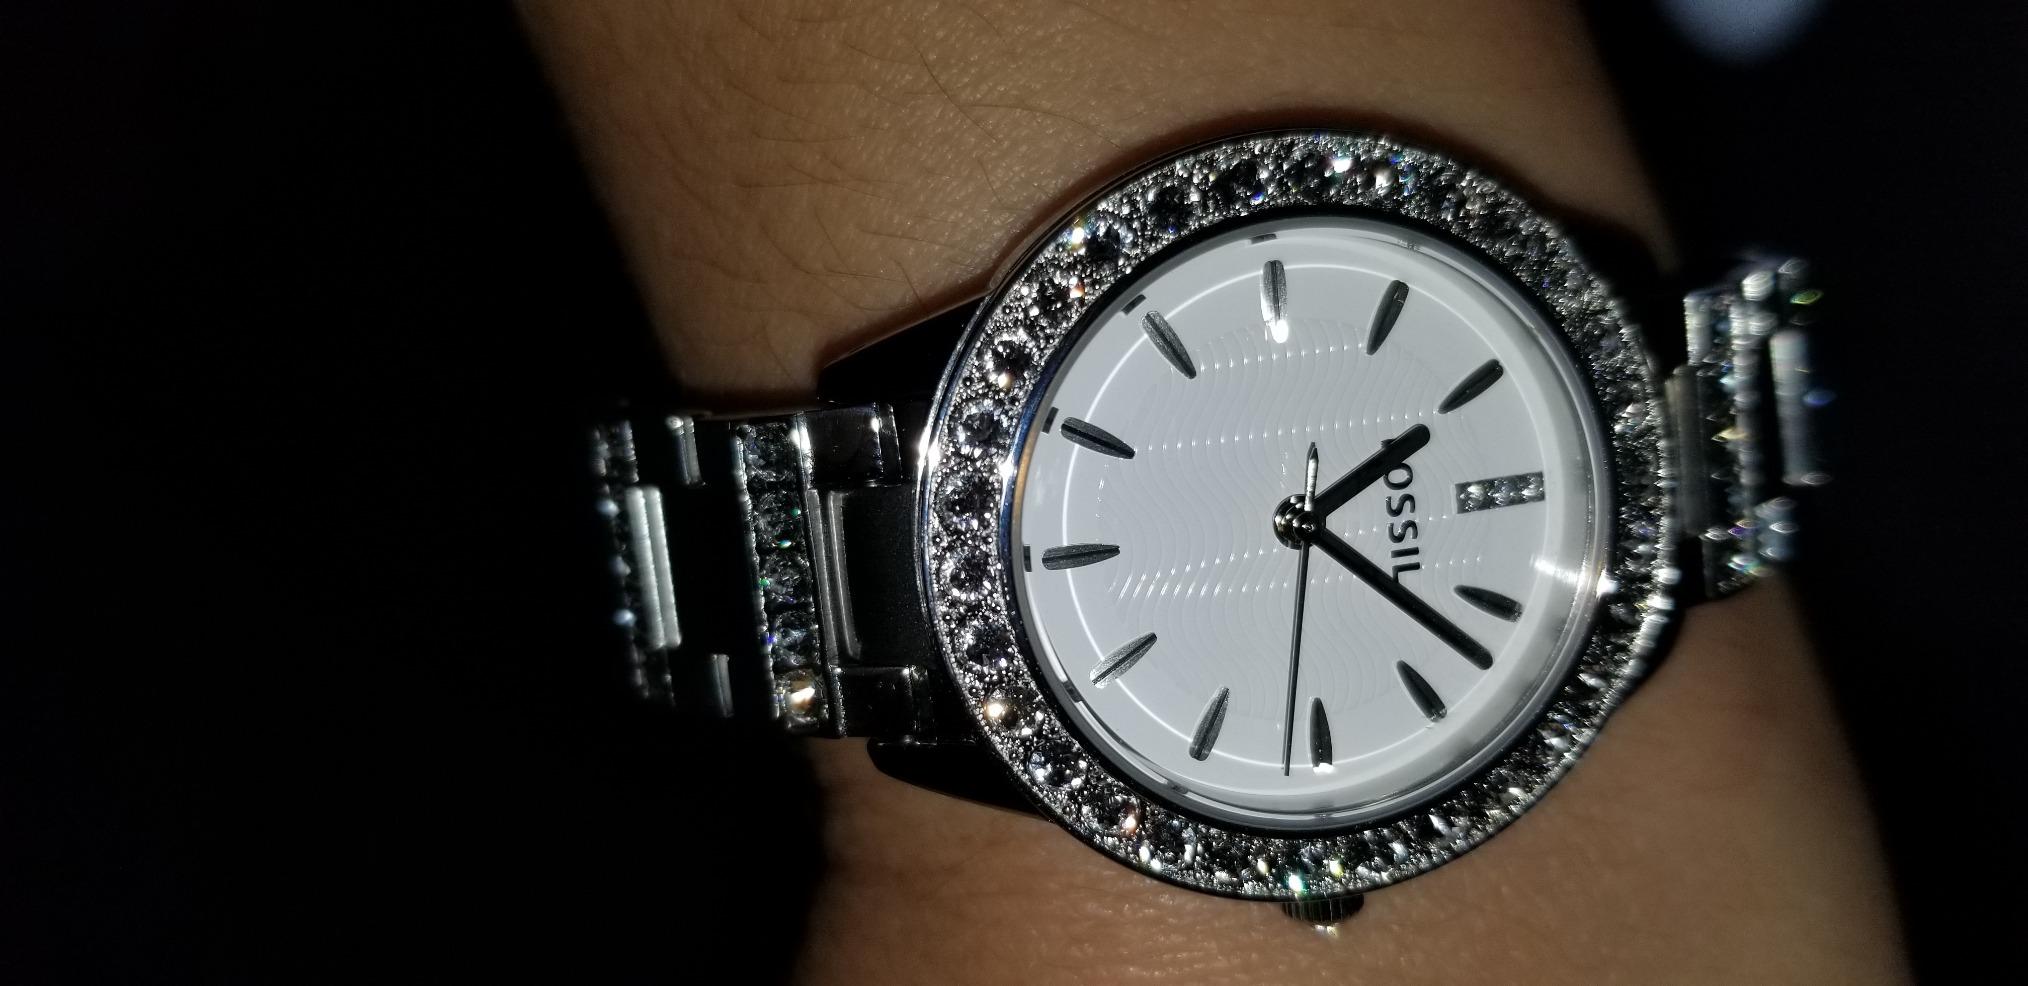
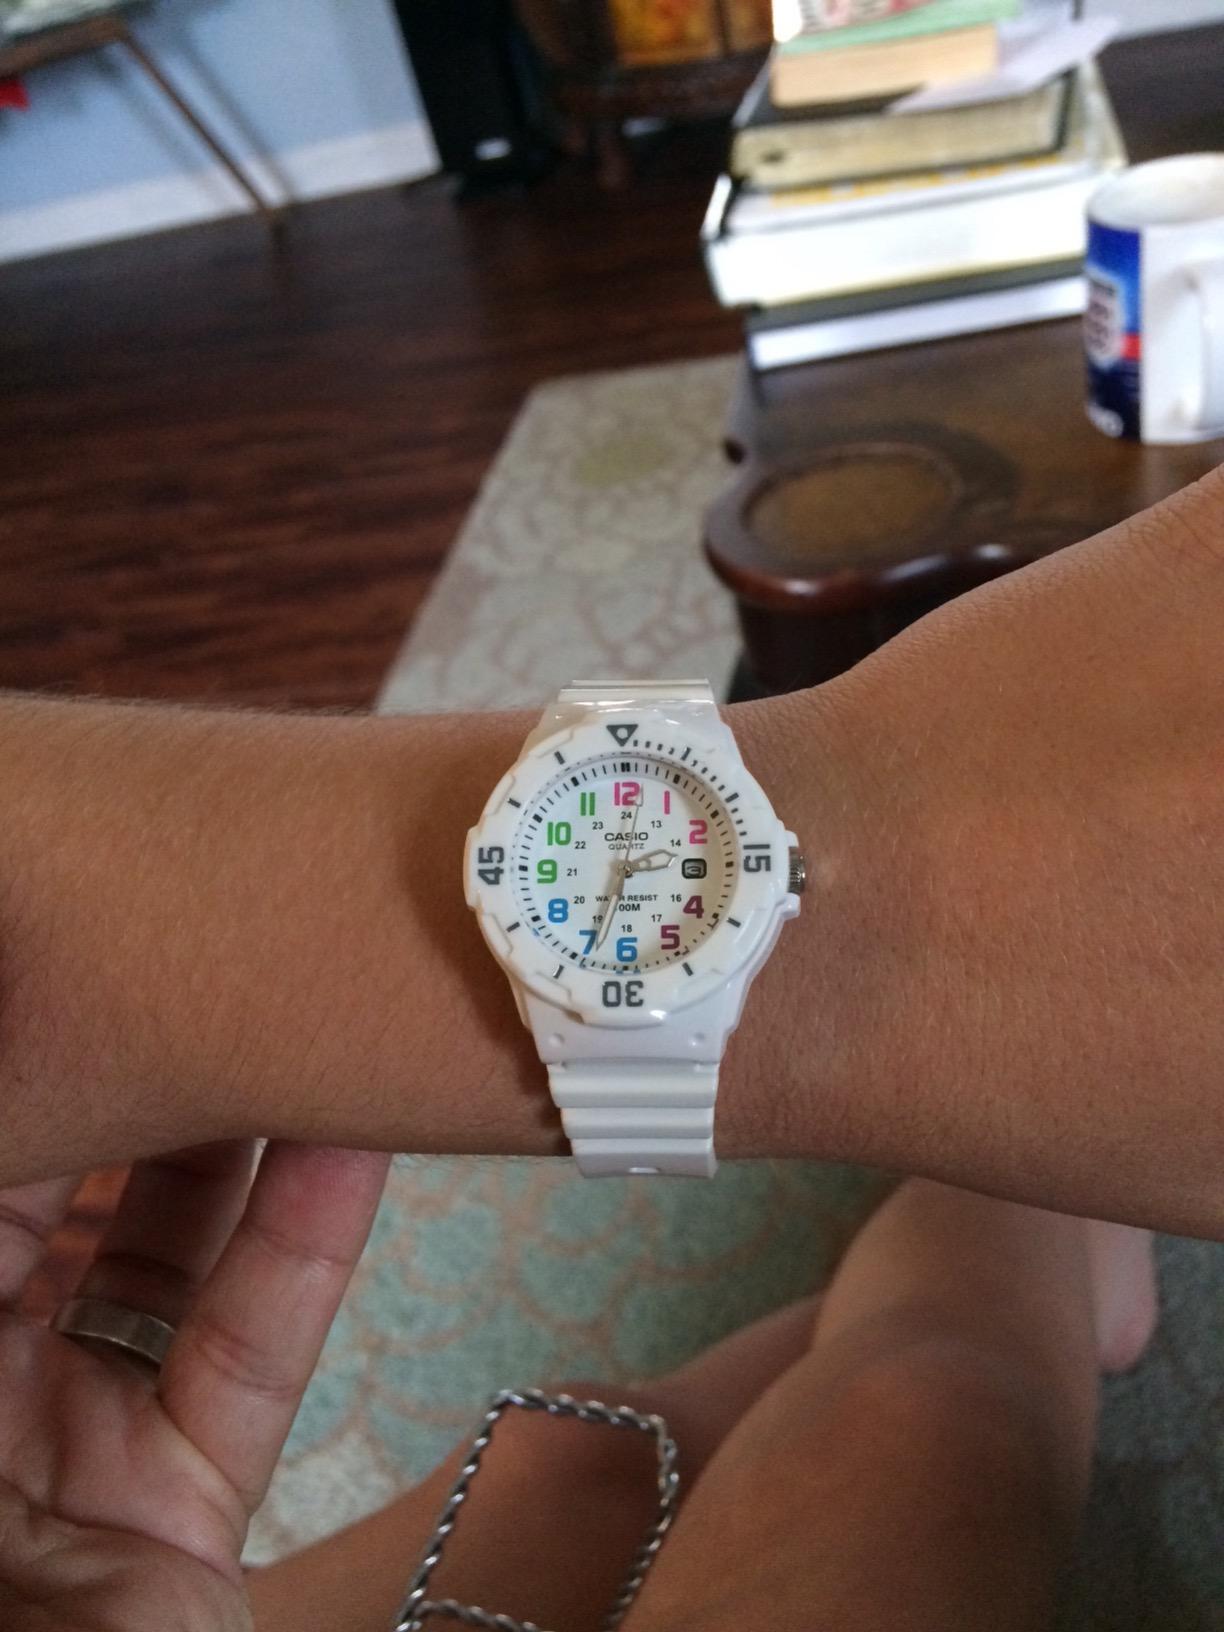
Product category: accessories_watch
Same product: no